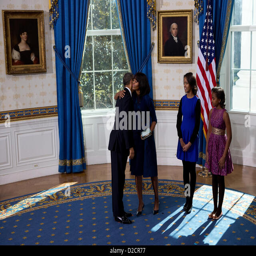
politician takes the oath of office at the official swearing - in ceremony